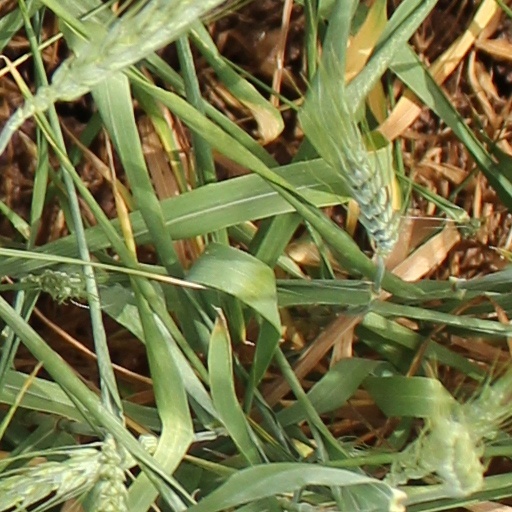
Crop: wheat